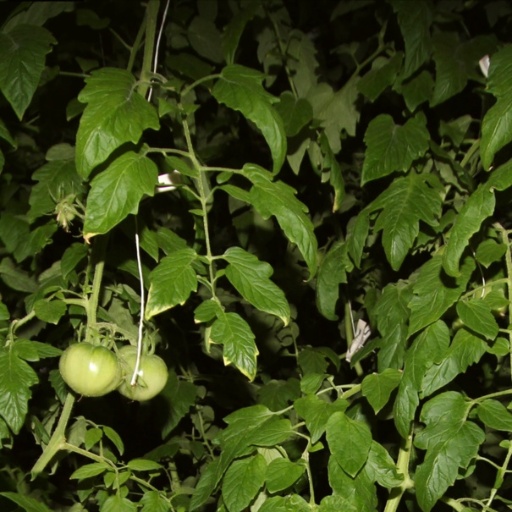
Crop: tomato